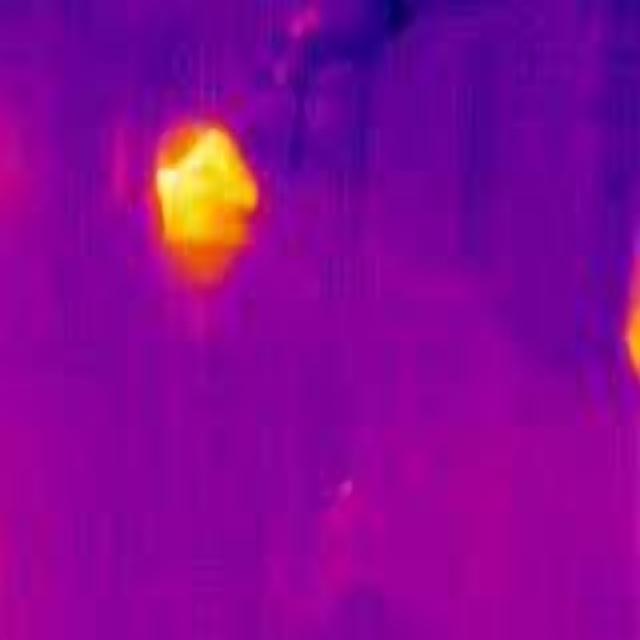
Detected objects:
label: person